Sultan Al-Nuaimi

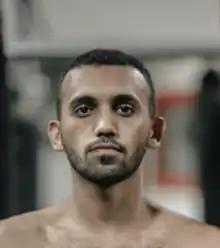
Al Nuaimi in 2019

Sultan Al Nuaimi (born 19 July 1993) is an Emirati Professional boxer. As an amateur, he is a two times national champion who represented United Arab Emirates at the 2018 Asian Games and he is representing his country at the 2021 AIBA World Boxing Championships to be qualified for 2020 Summer Olympics which will be held in Tokyo 2021 as a flyweight.